Jack Murphy (footballer)

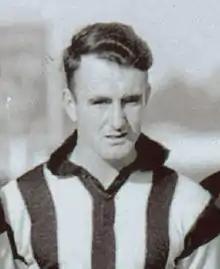
Murphy in 1939

John Patrick Murphy (1 February 1918 – 2 October 2002) was an Australian rules footballer who played with Collingwood in the Victorian Football League (VFL). Murphy played 160 games for the Magpies, usually in defence, and won the 1941 Copeland Trophy for Collingwood's best and fairest player. His son John played for Sturt in the SANFL and South Melbourne. He died in October 2002 at the age of 84.